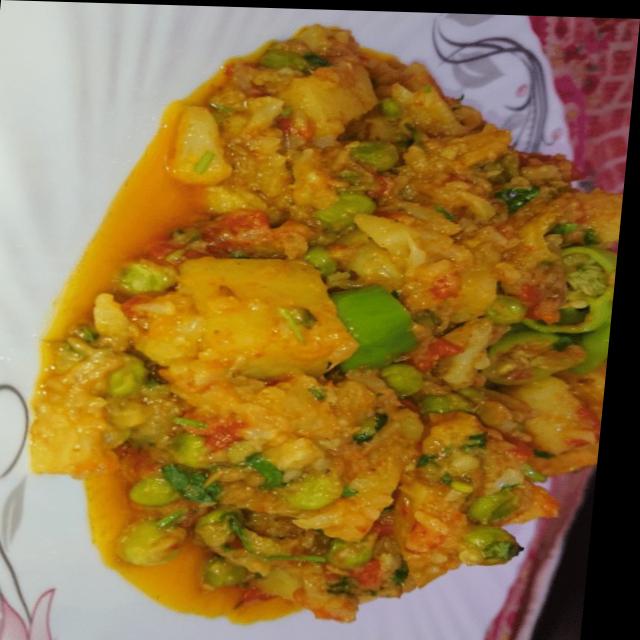
Dish: aloo_gobi